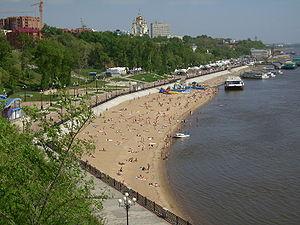
Le quai de Khabarovsk vu de la FalaiseРусский: Вид на городской пляж с утёса. Хабаровск
Khabarovsk est la capitale administrative du kraï de Khabarovsk. C'est la plus grande ville de l'Extrême-Orient russe, avec 616 242 habitants en 2017, devant Vladivostok.